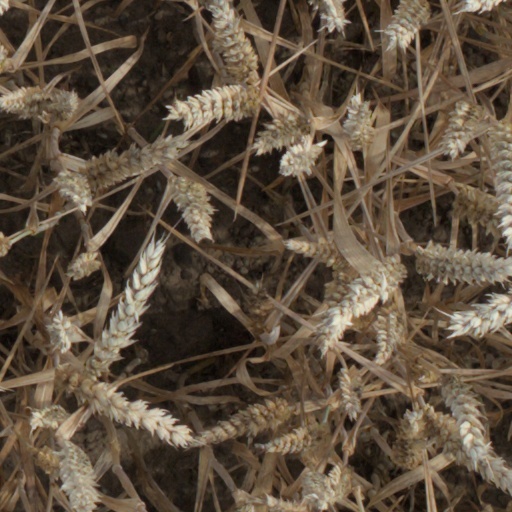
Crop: wheat